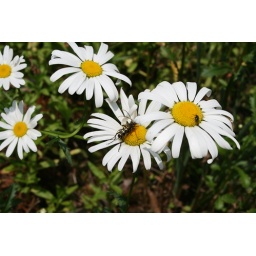
flower &amp;amp; plant janghung-arboretum in kyungki korea